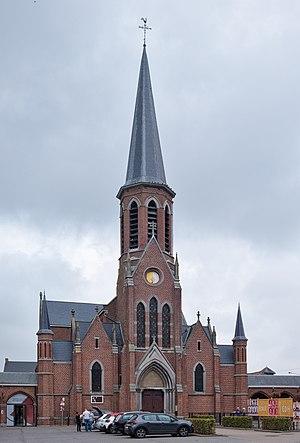
Église Saint-Pierre à Liberchies (Pont-à-Celles)
Liberchies est une section de la commune belge de Pont-à-Celles, située en Région wallonne dans la province de Hainaut.
Pont-à-Celles est une commune francophone de Belgique située en Région wallonne dans la province de Hainaut, ainsi qu’une localité où siège son administration. La commune s'étend sur 55,73 km². Début 2008, la commune comptait 16 467 habitants ; fin 2011 16 848 et début 2013 16.927 habitants.